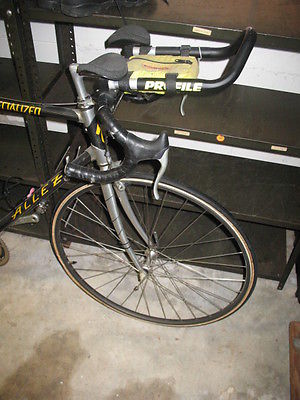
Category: bicycle